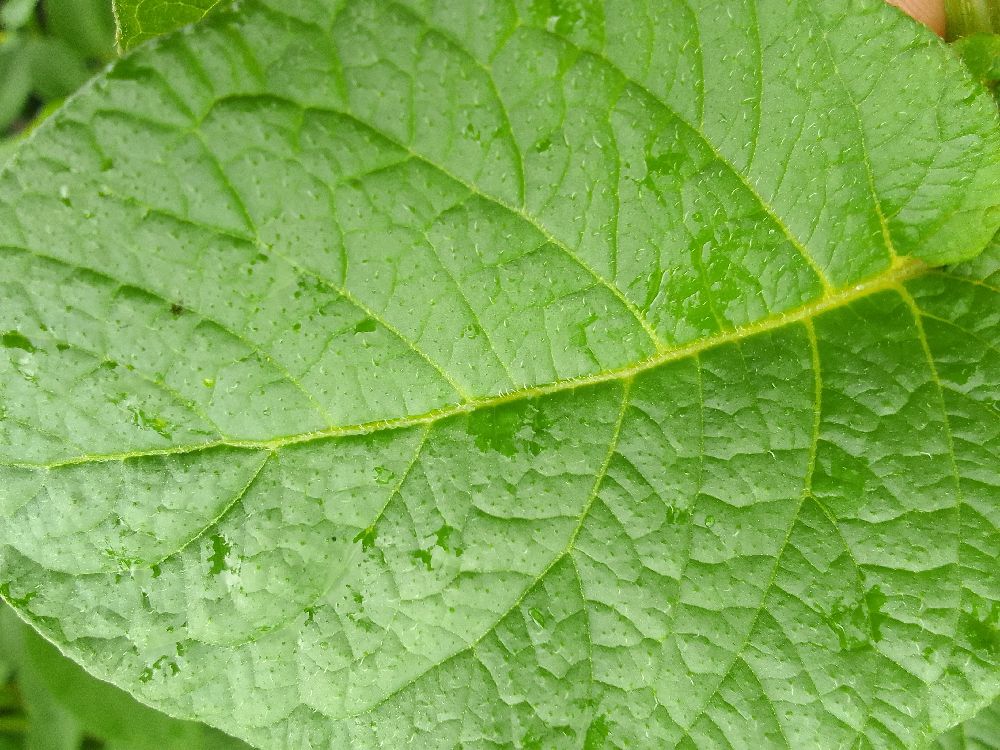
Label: Healthy